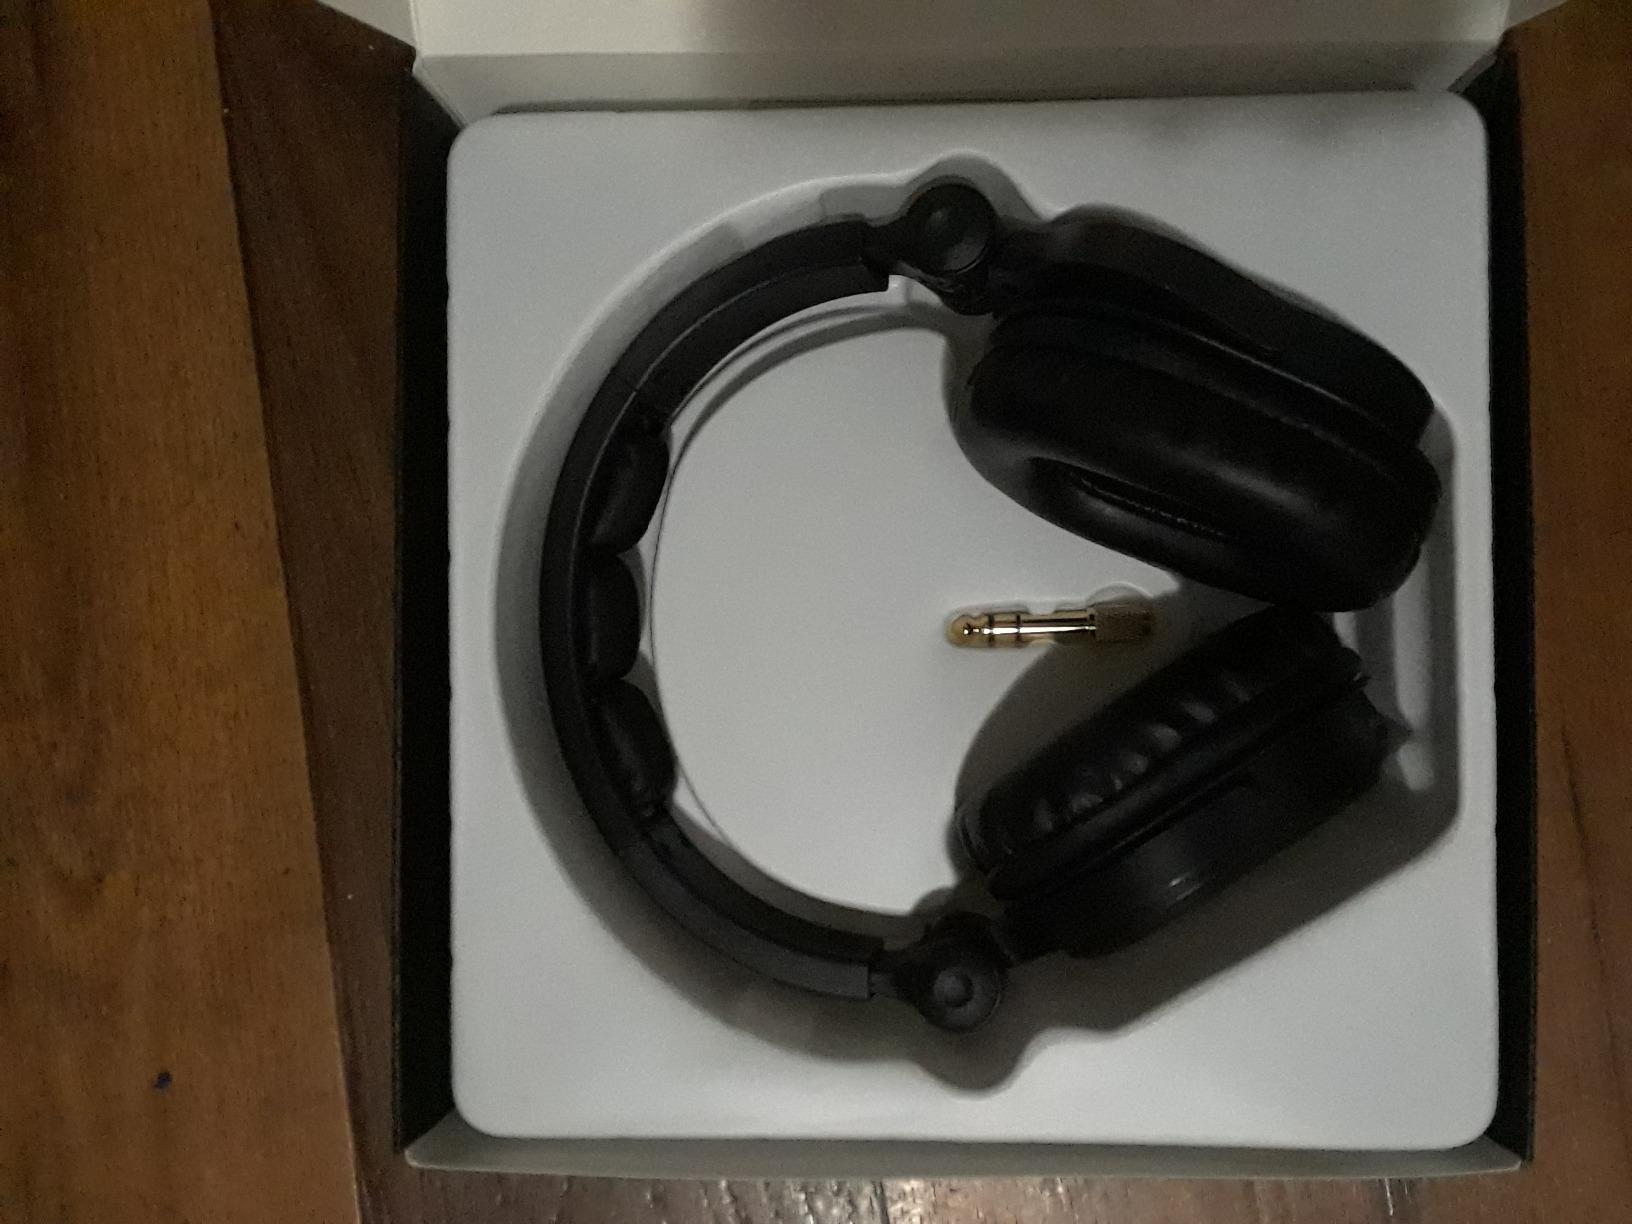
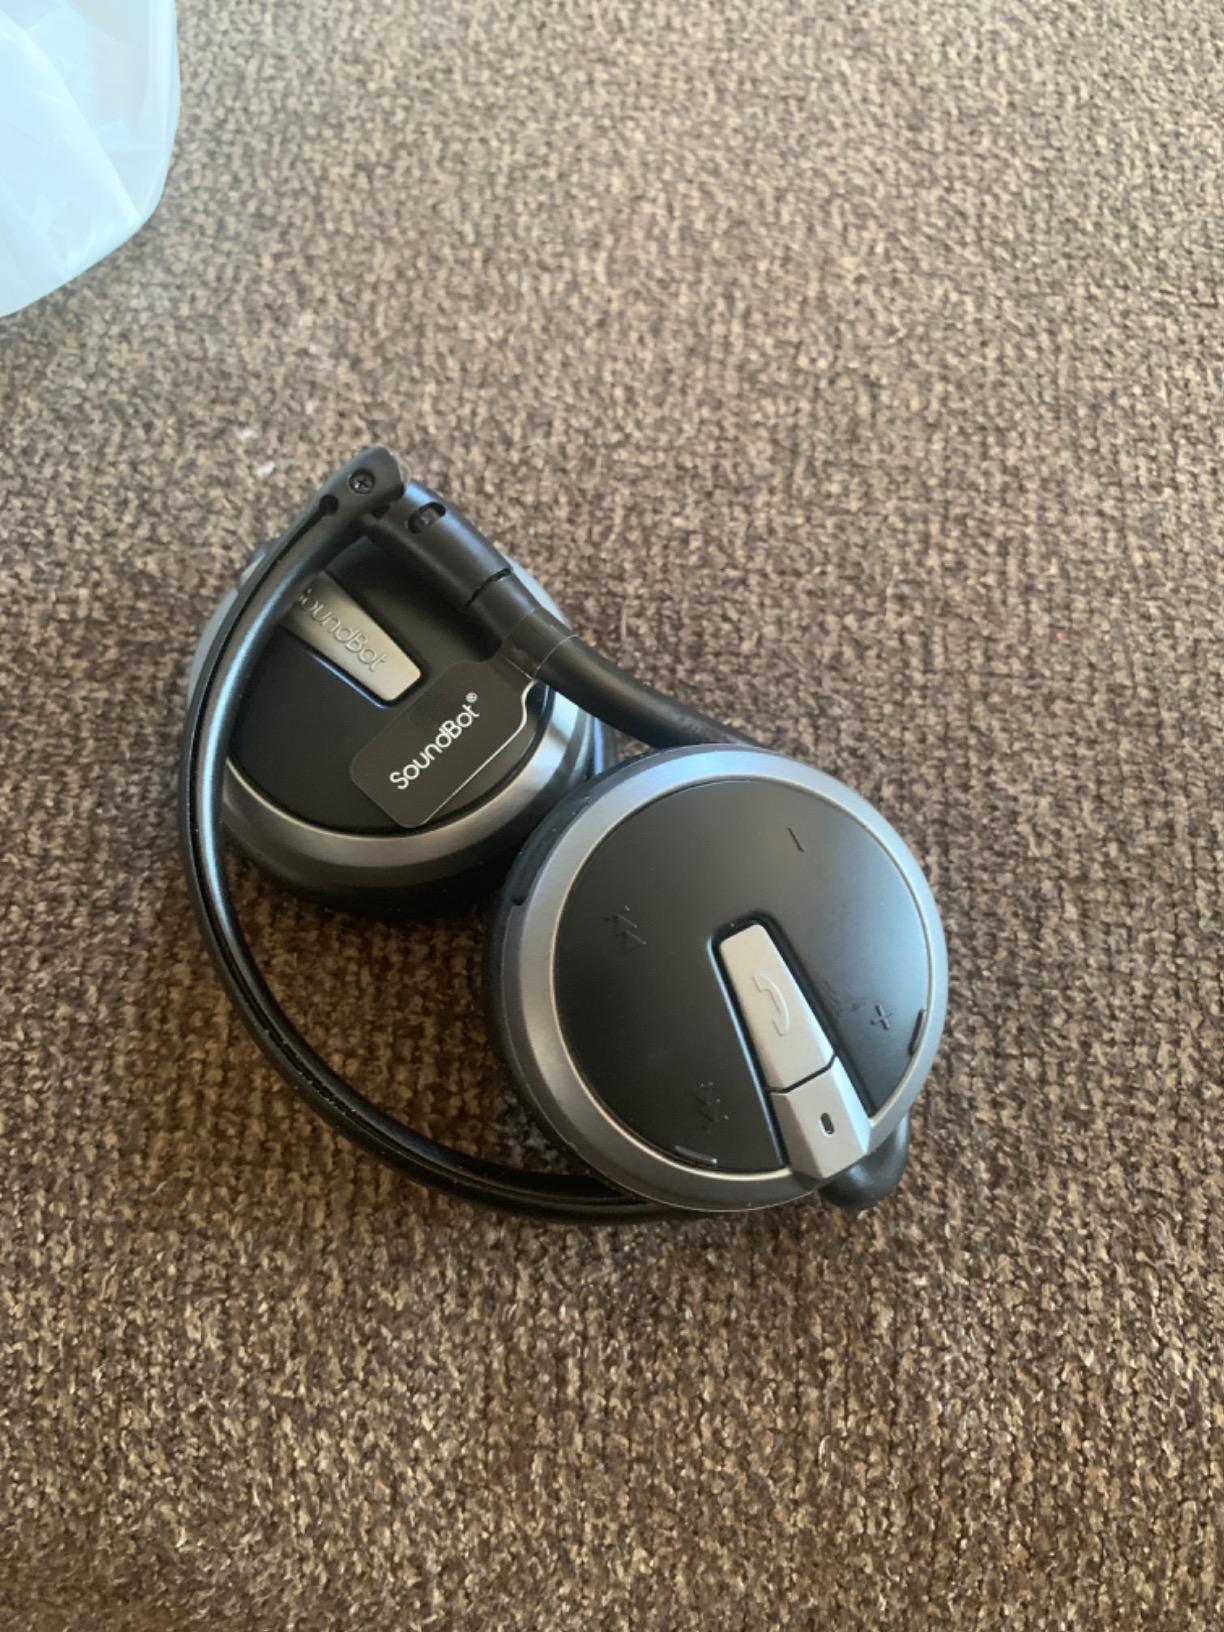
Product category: headphones
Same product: no